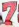
Number: 7